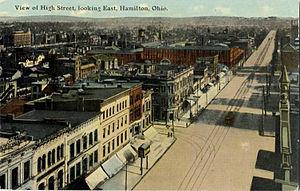
Hamilton est une ville de l'État de l'Ohio, aux États-Unis. Elle est le siège du comté de Butler. Hamilton était peuplée, lors du recensement de 2000, de 60 690 habitants.